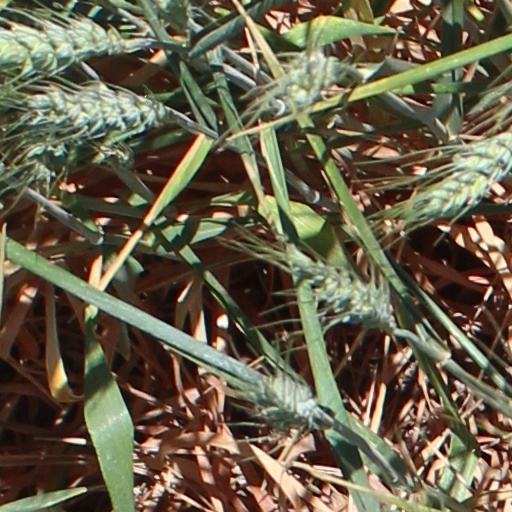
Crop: wheat